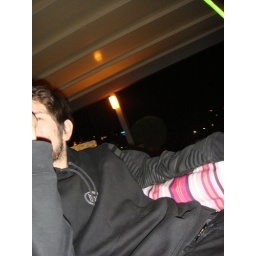
gona come to yo house and have a fucking orgy in your fish tank